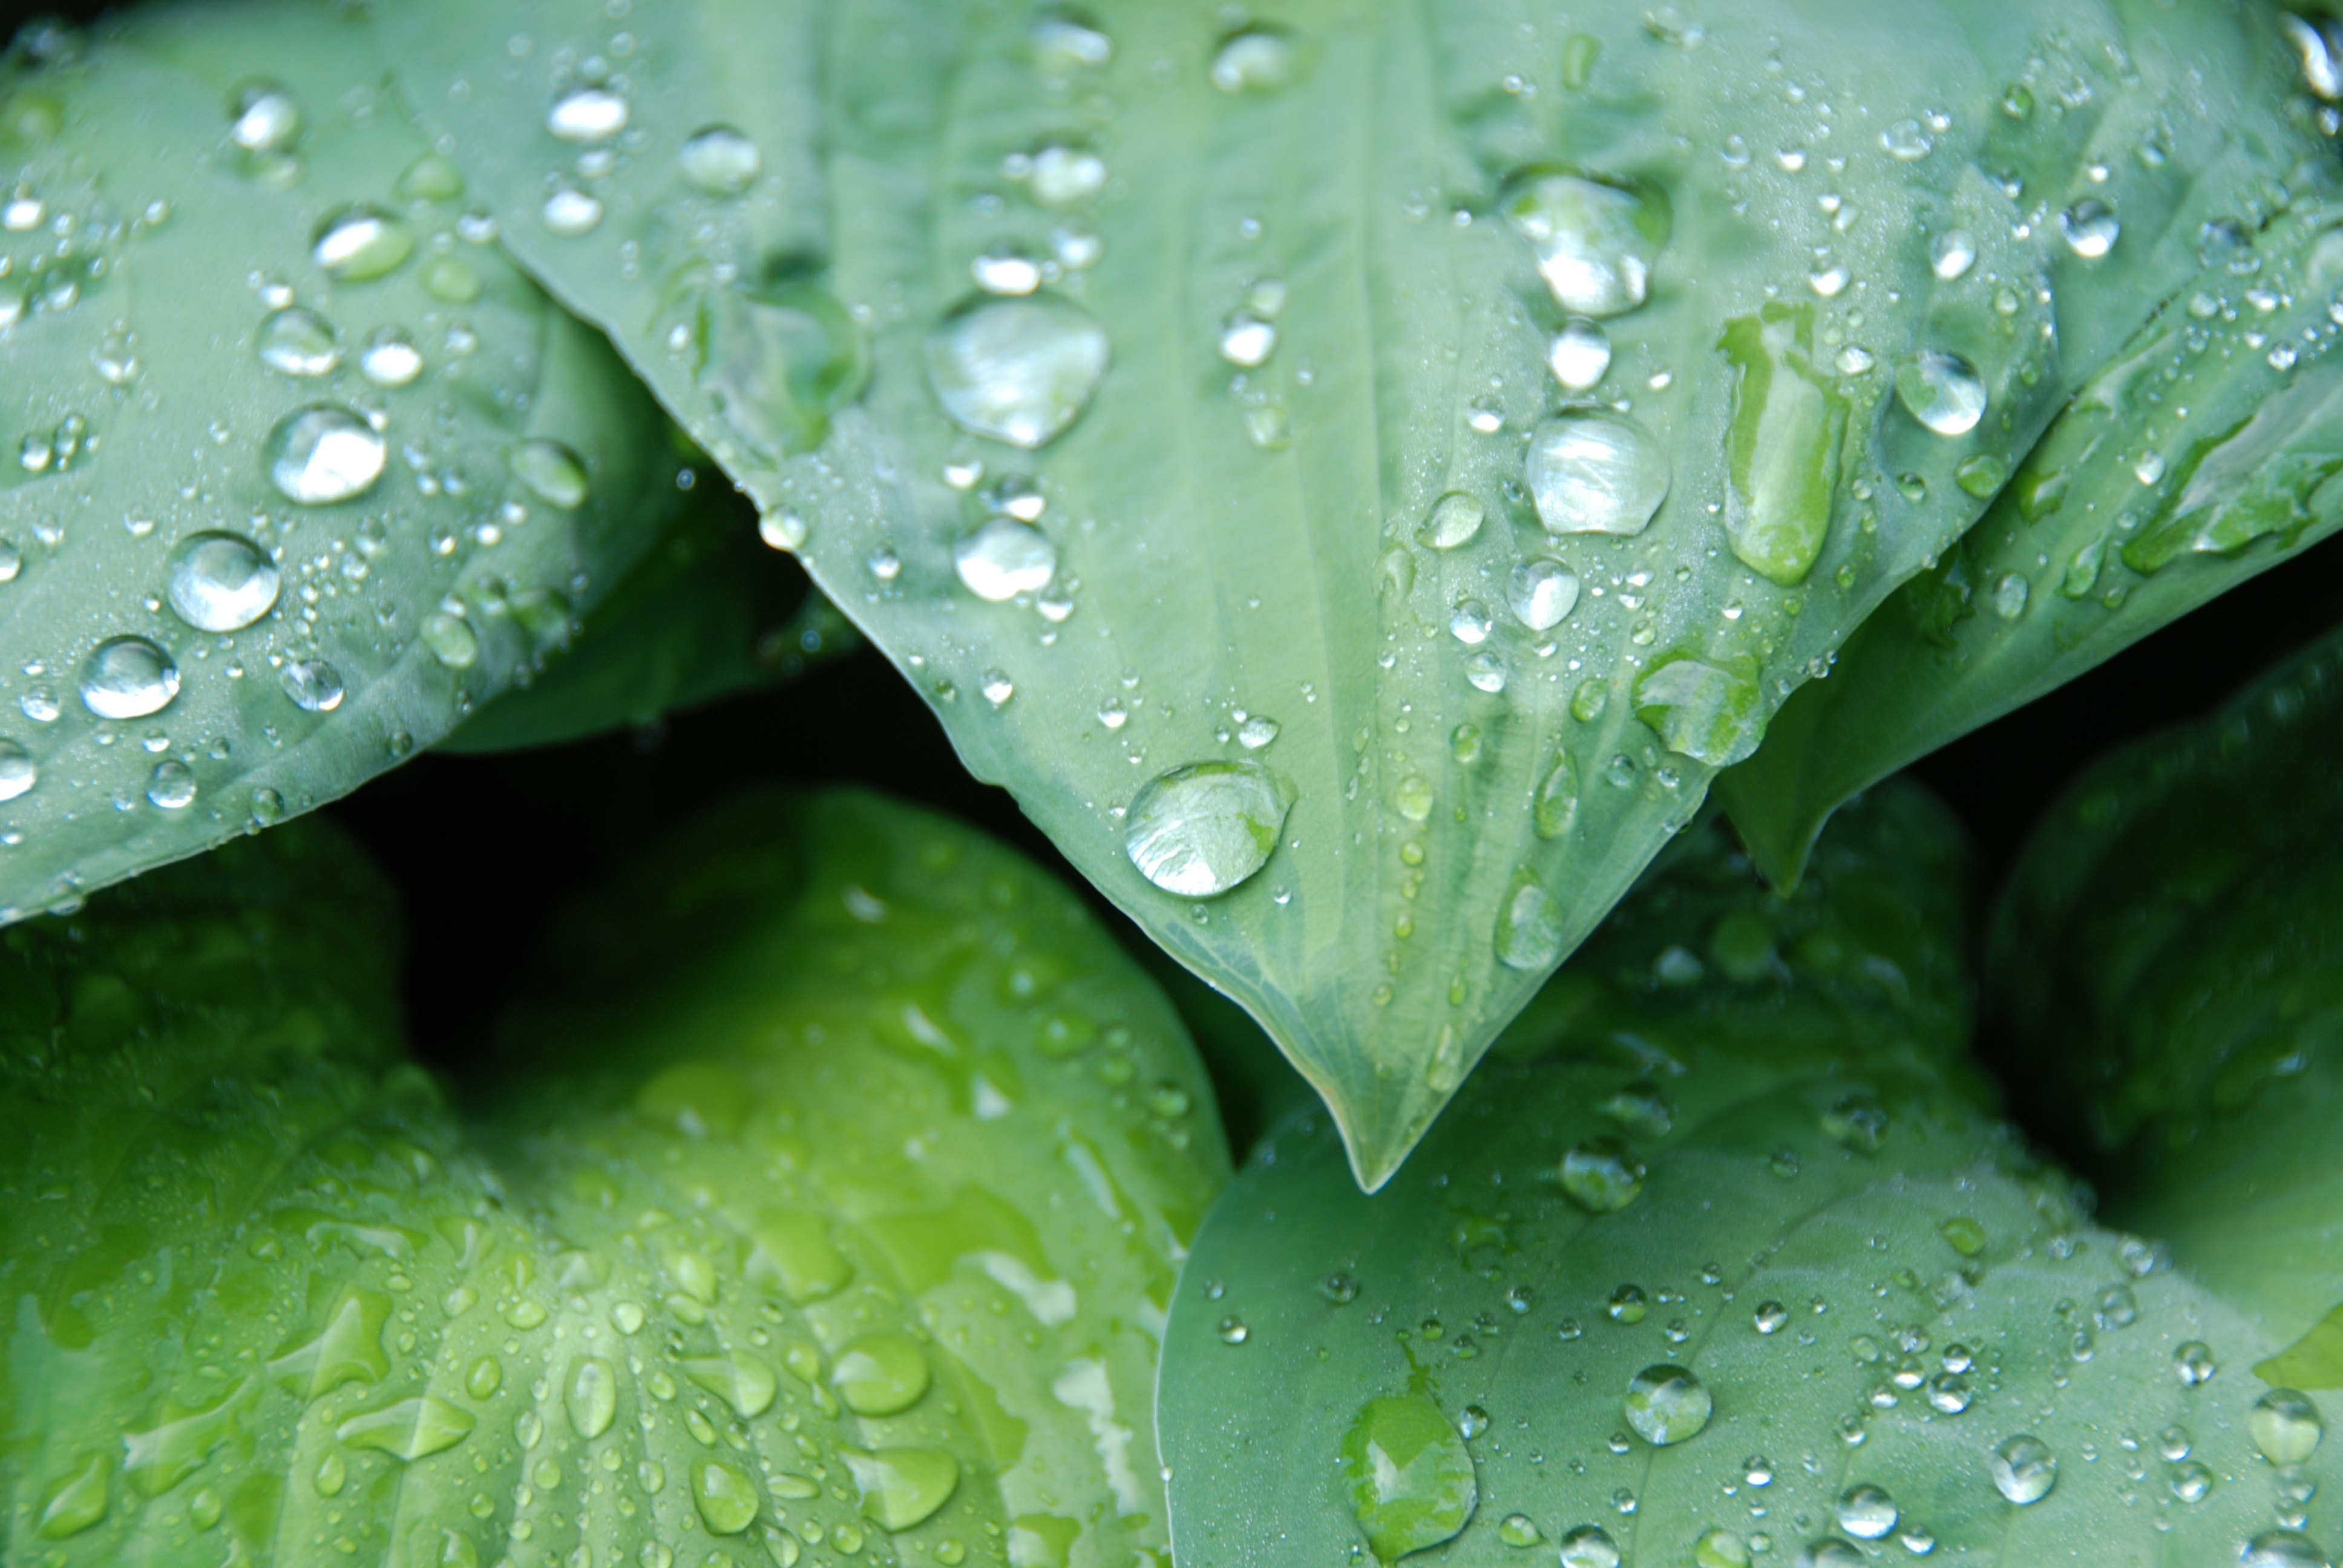
water, nature, drop, dew, plant, photography, leaf, flower, petal, raindrop, green, botany, flora, close up, leaves, moisture, macro photography, annual plant, plant stem